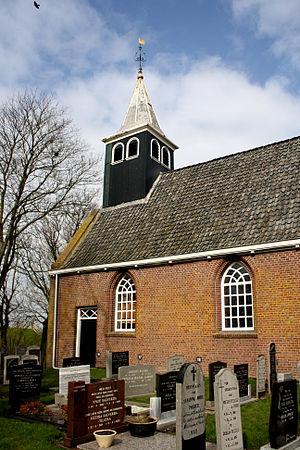
Gaast est un village de la commune néerlandaise de Súdwest Fryslân, dans la province de Frise. Son nom en frison est Gaast.